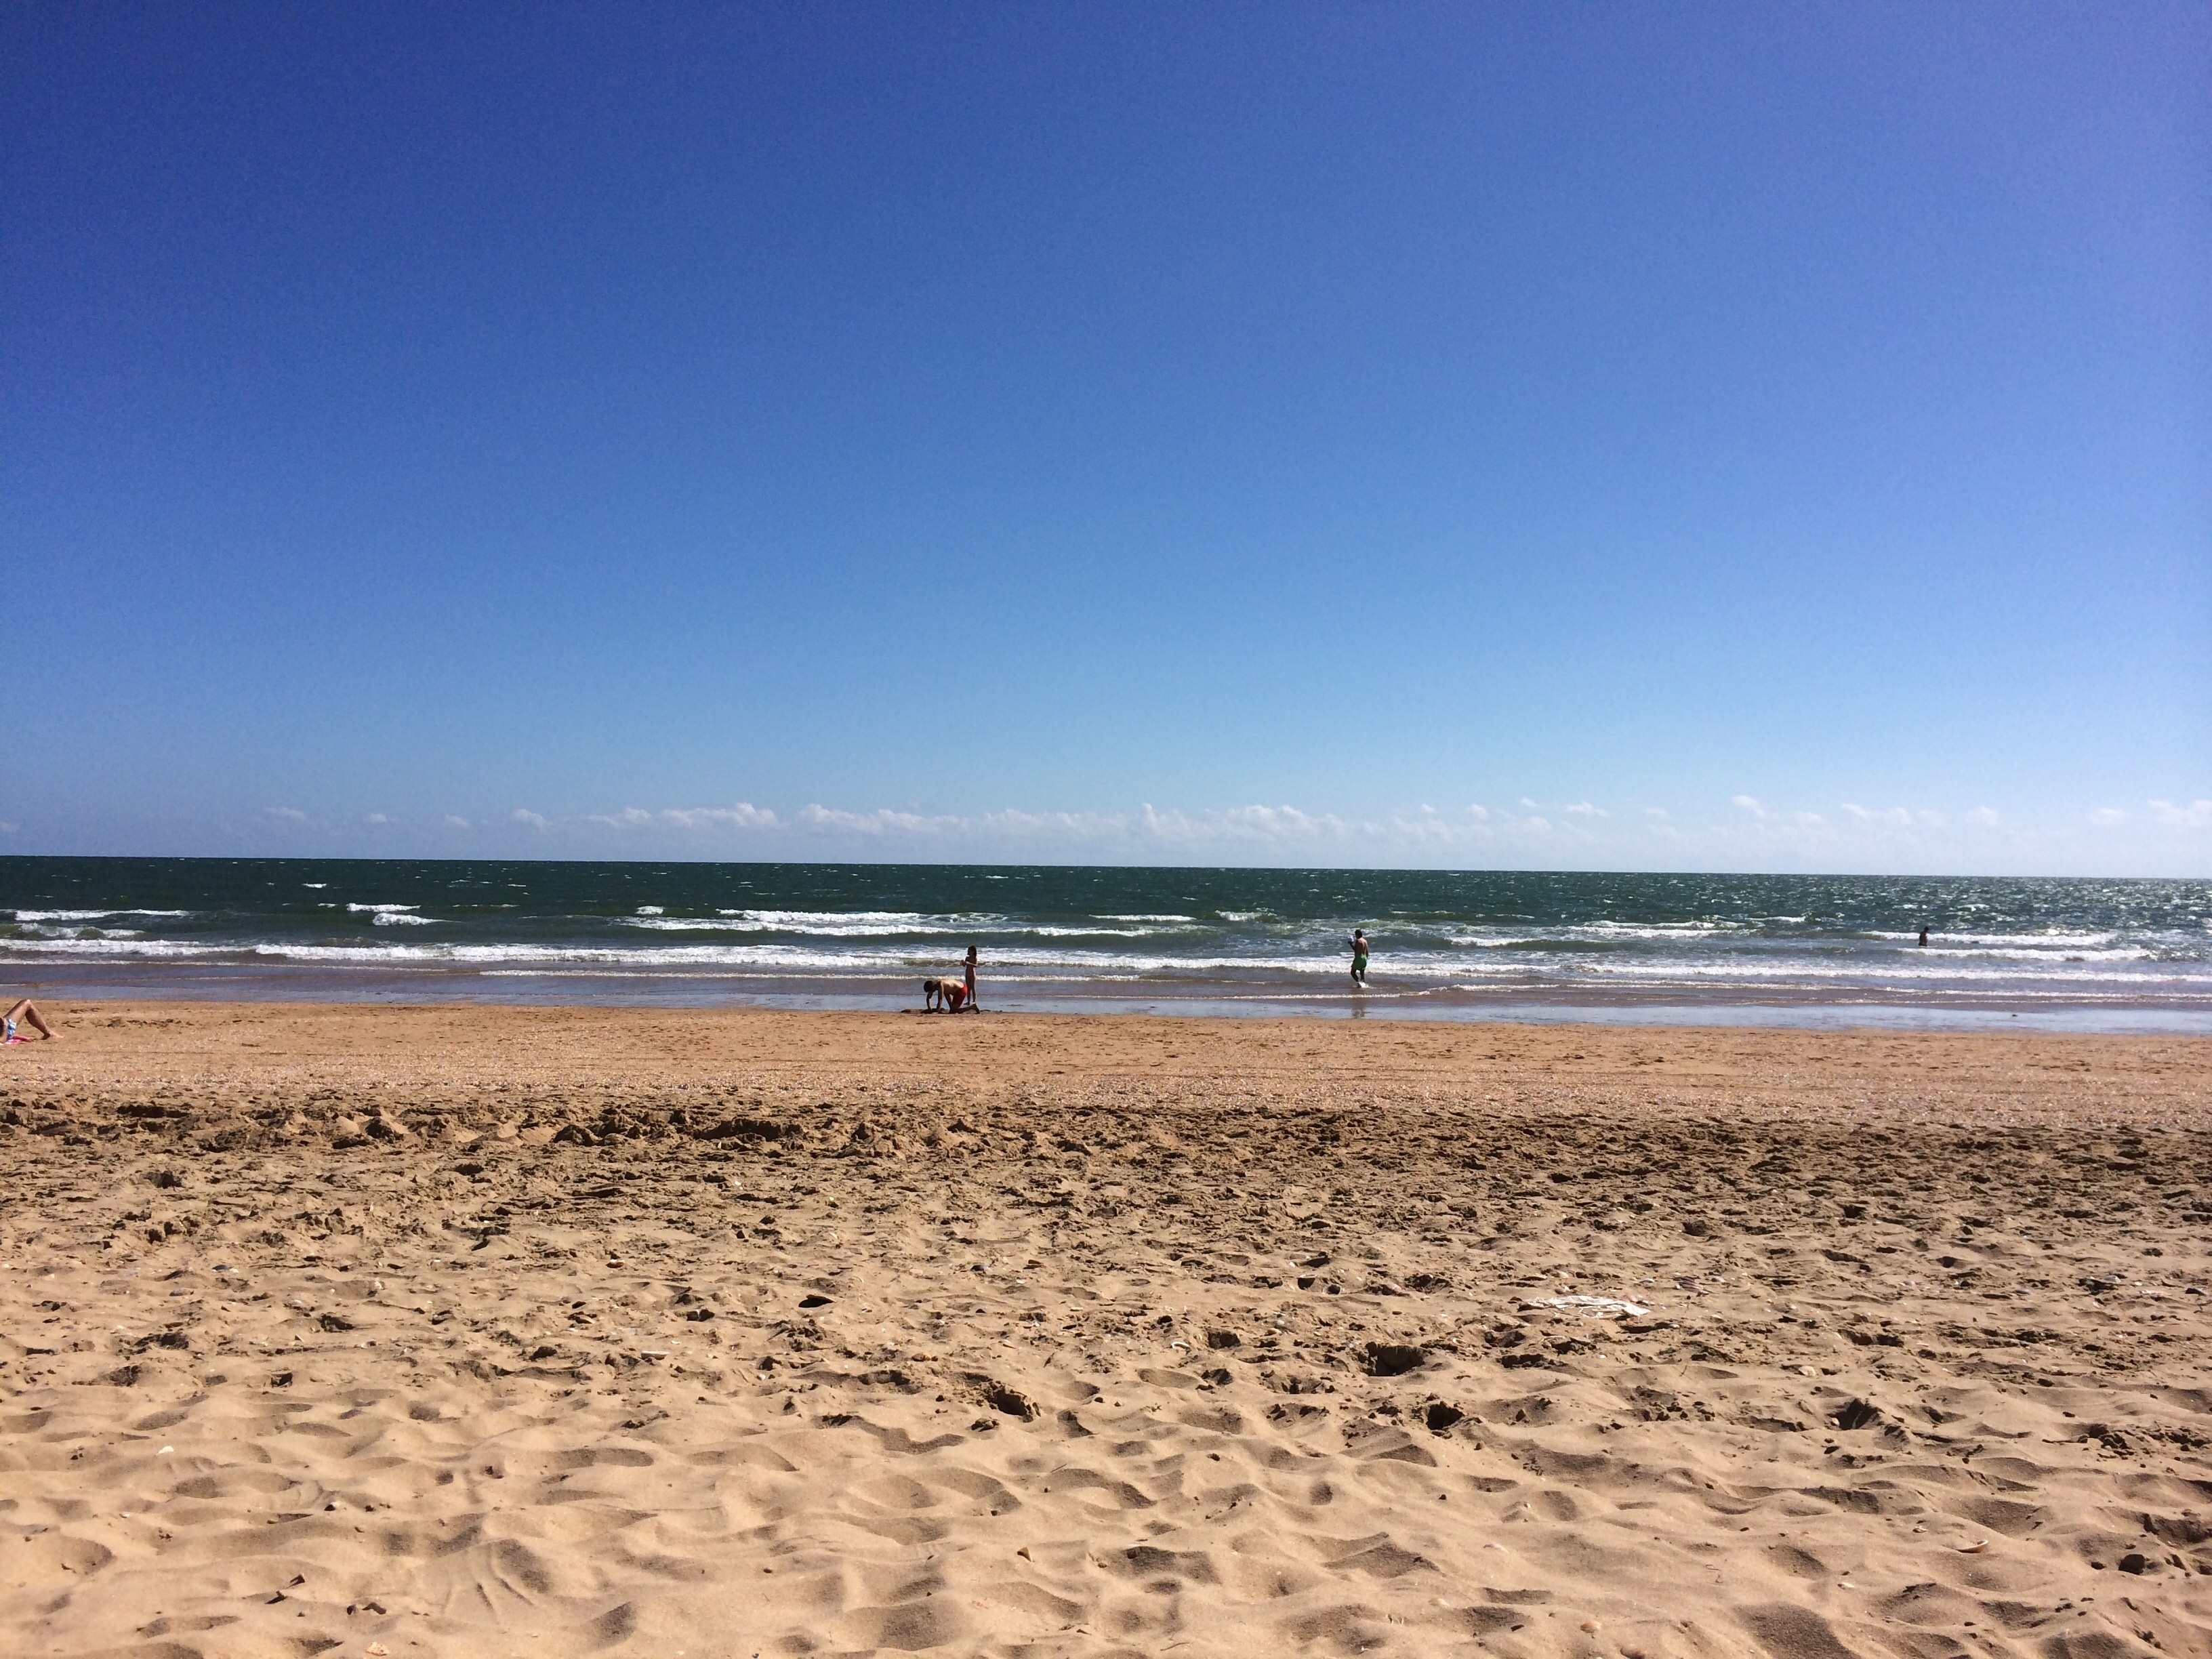
beach, landscape, sea, coast, sand, ocean, horizon, sky, shore, wave, vacation, bay, body of water, cape, coastal landscape, wind wave